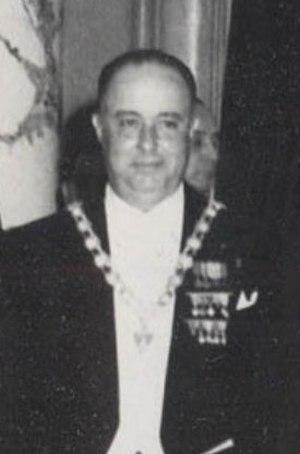
Anastasio Somoza García, est un homme d'État nicaraguayen. Il a été officiellement le président du Nicaragua de 1937 à 1947, puis de 1950 à 1956, mais a de facto exercé un pouvoir dictatorial de 1936 jusqu'à son assassinat. Il a été le premier des Somoza à diriger le pays. La famille a gardé le contrôle du pays presque continuellement jusqu'à la chute d'Anastasio Somoza Debayle en 1979.